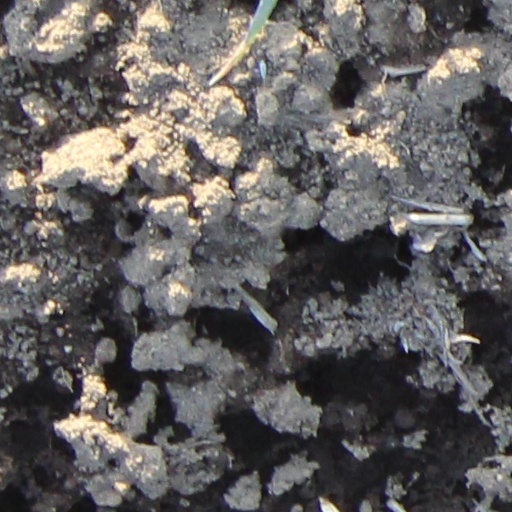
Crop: wheat